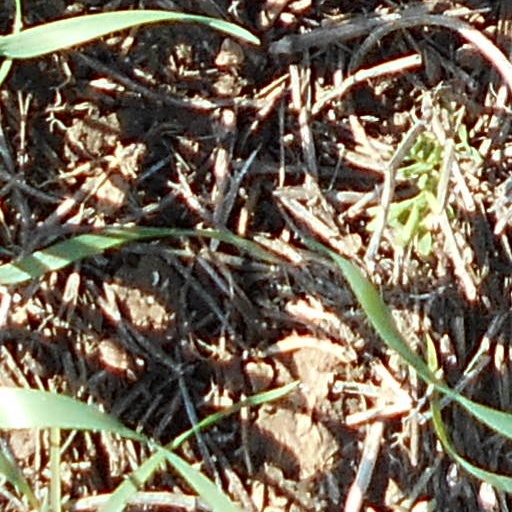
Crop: wheat